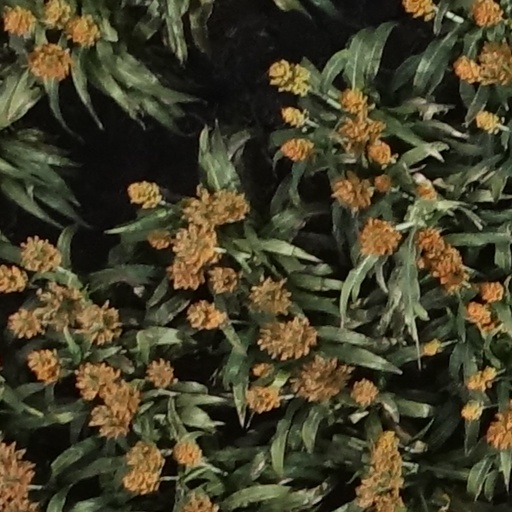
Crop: sorghum